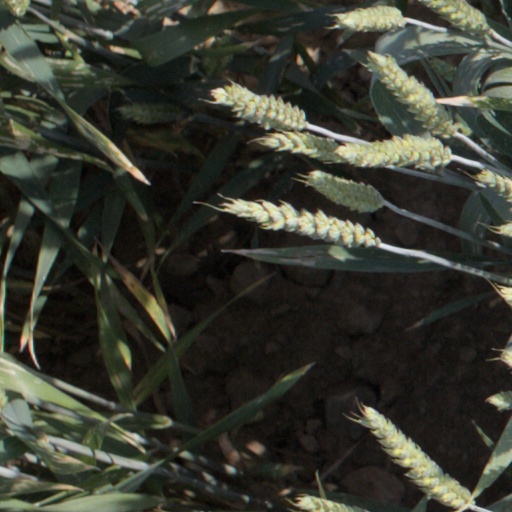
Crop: wheat